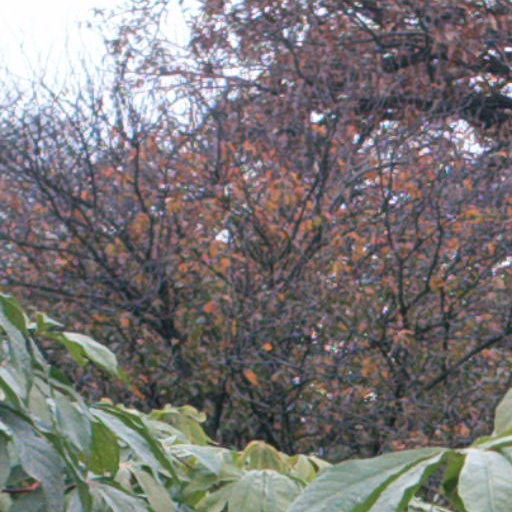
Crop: cassava